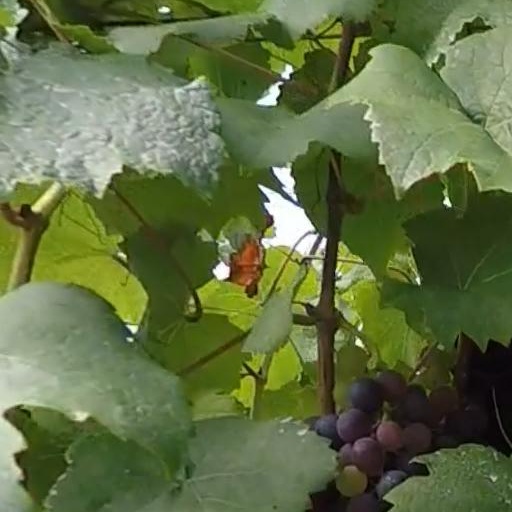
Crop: grape